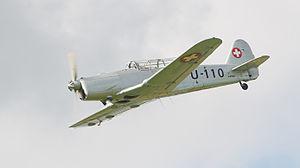
Les Forces aériennes suisses sont, avec les forces terrestres, l'une des deux branches des forces armées suisses.
Le Pilatus P-2 est un avion d'entraînement conçu par le fabricant suisse Pilatus. Il a fait son premier vol le 27 avril 1945. Il a été utilisé par les Forces aériennes suisses de 1946 jusqu'en 1981.